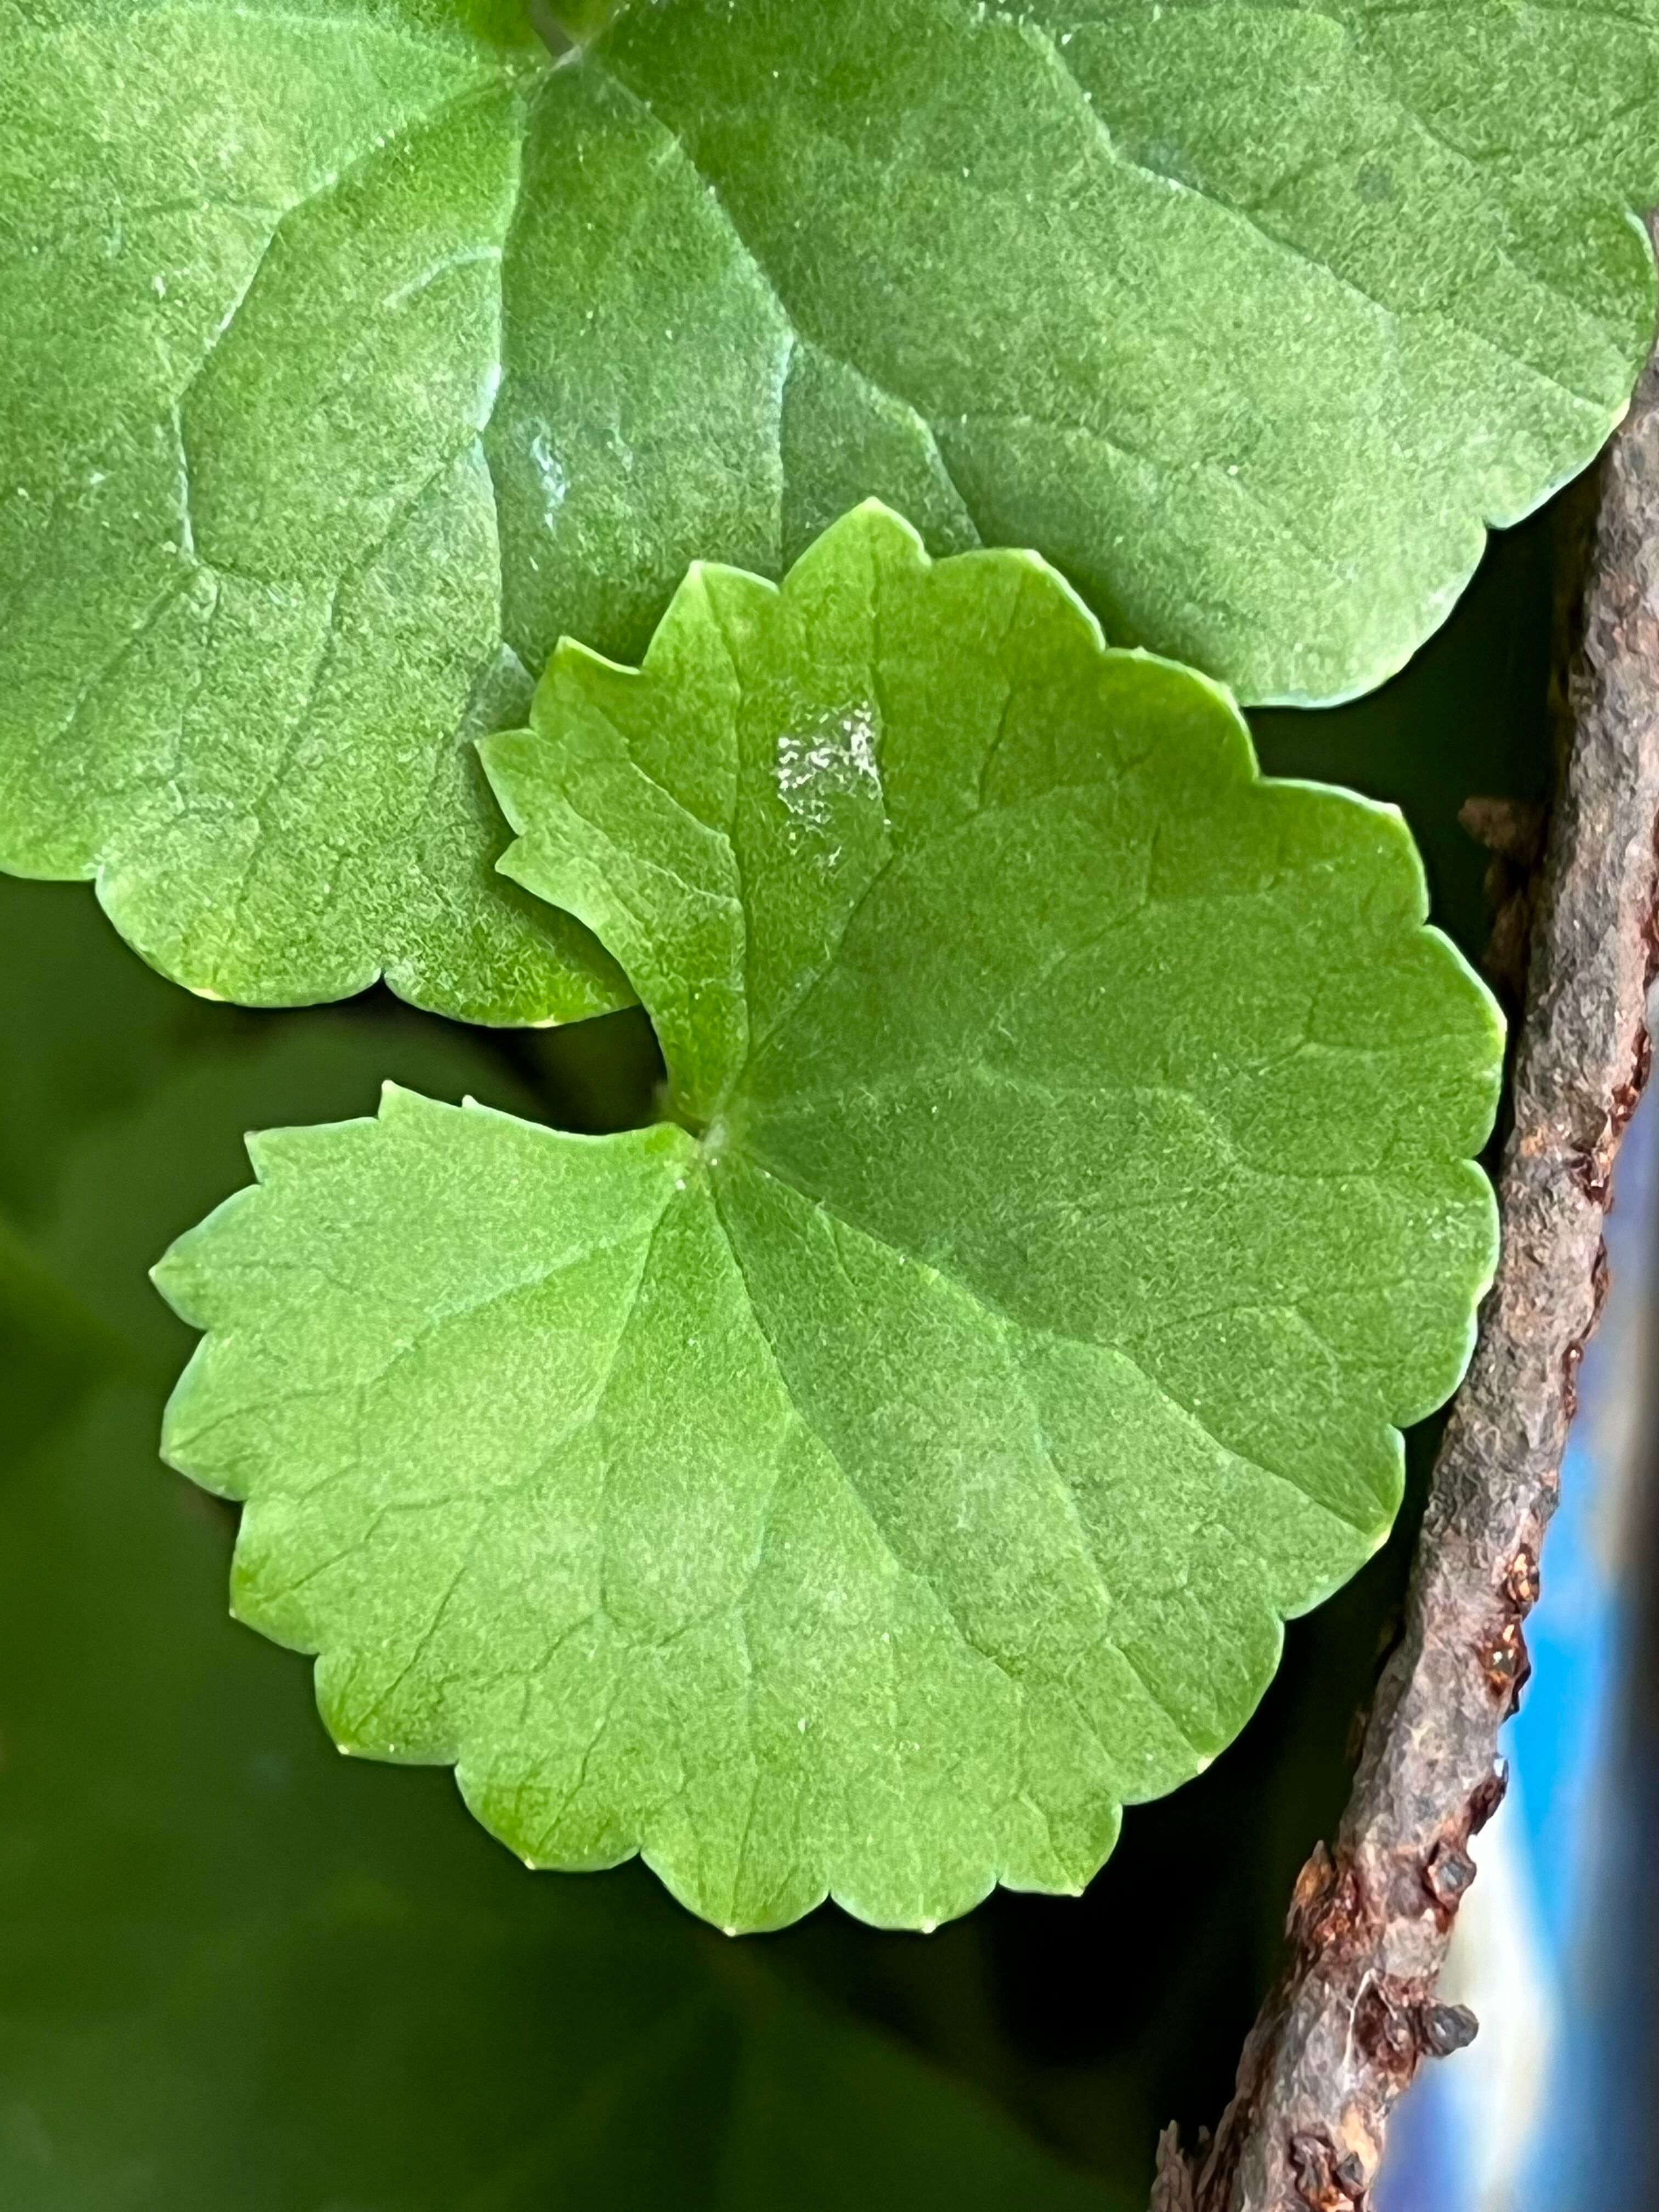
Plant species: centella-asiatica